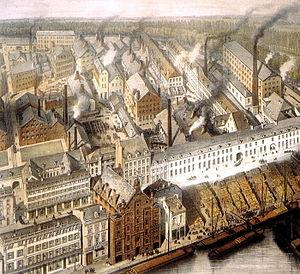
Petrus Dominicus Laurentius Regout, né le 23 mars 1801 à Maastricht et mort le 18 février 1878 à Meerssen, est un industriel et homme politique.